Raymond T. Odierno

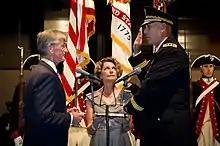
Odierno is sworn in as Army chief of staff by Secretary of the Army John M. McHugh at Joint Base Myer-Henderson Hall, 7 September 2011.

On 30 May 2011, Odierno was nominated to be Army Chief of Staff. He was confirmed to take over from General Martin E. Dempsey on 7 September 2011, and sworn in as 38th Army chief of staff later that day. In 2014, Odierno submitted a budget request for 520,000 active-duty soldiers, and said that the bare minimum was 450,000, which would, however, be at a "high risk to meet one major war". As chief of staff, Odierno said in a 2015 interview with "The Daily Telegraph" that he was "very concerned" about a decline in the United Kingdom's military spending. In August 2015, Odierno retired from the Army after 39 years of service.